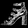
Label: Sandal